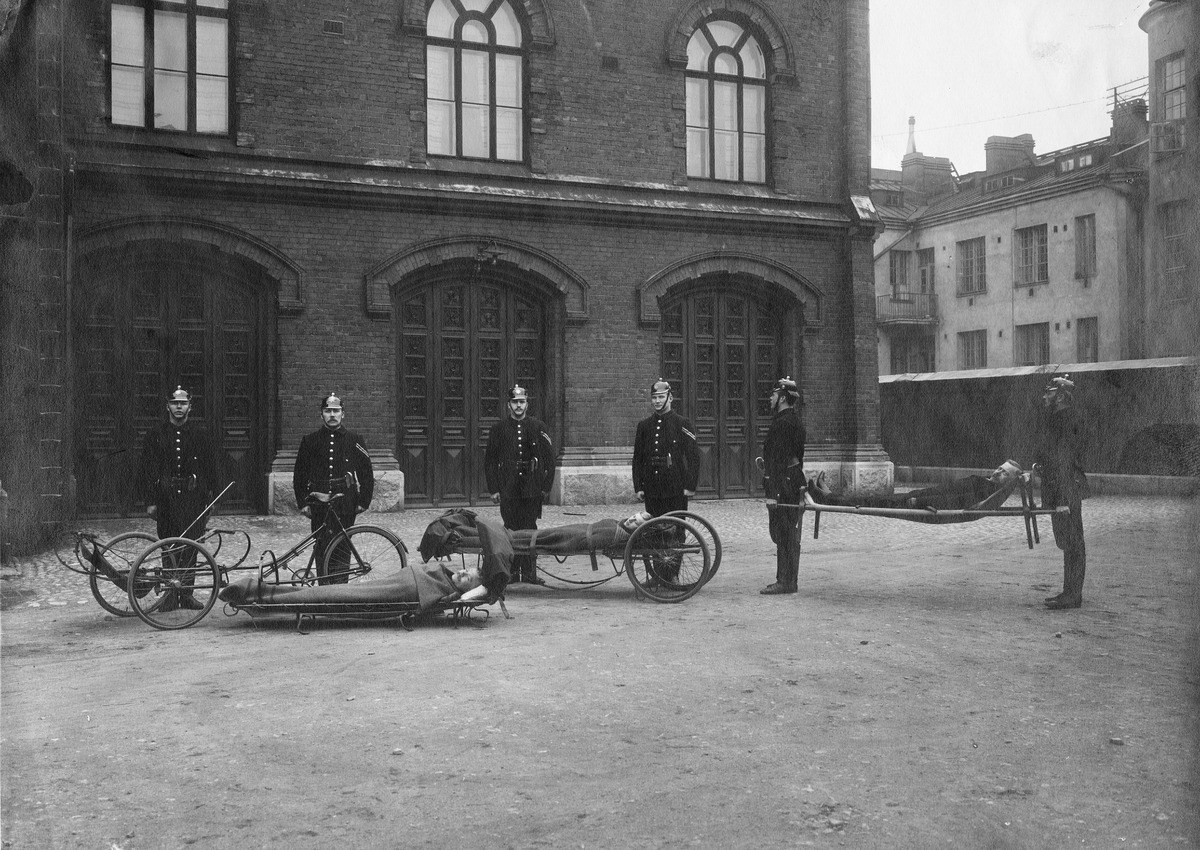
Sairaankuljetuskalustoa pääpaloaseman pihalla, Korkeavuorenkatu 26
sisällön kuvaus: Sairaankuljetuskalustoa pääpaloaseman pihalla, Korkeavuorenkatu 26.

Kuvassa vas. polkupyärä työntöpaarit, työntöpaarit ja kannettavat paarit. mustavalkoinen
Ajankohta: kuvausaika 1910-luku
Paikka: Suomi, Uusimaa, Helsinki, Kaartinkaupunki Helsinki, Korkeavuorenkatu 26
Aiheet: Helsingin kaupunki. Pelastuslaitos, palokunnat, paloasemat, vaatteet työvaatteet, paarit, polkupyörät